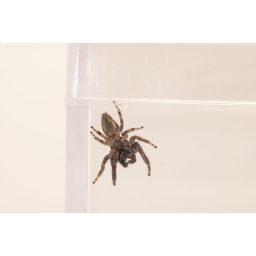
Found this male Salticidae on the fig tree in the back yard.